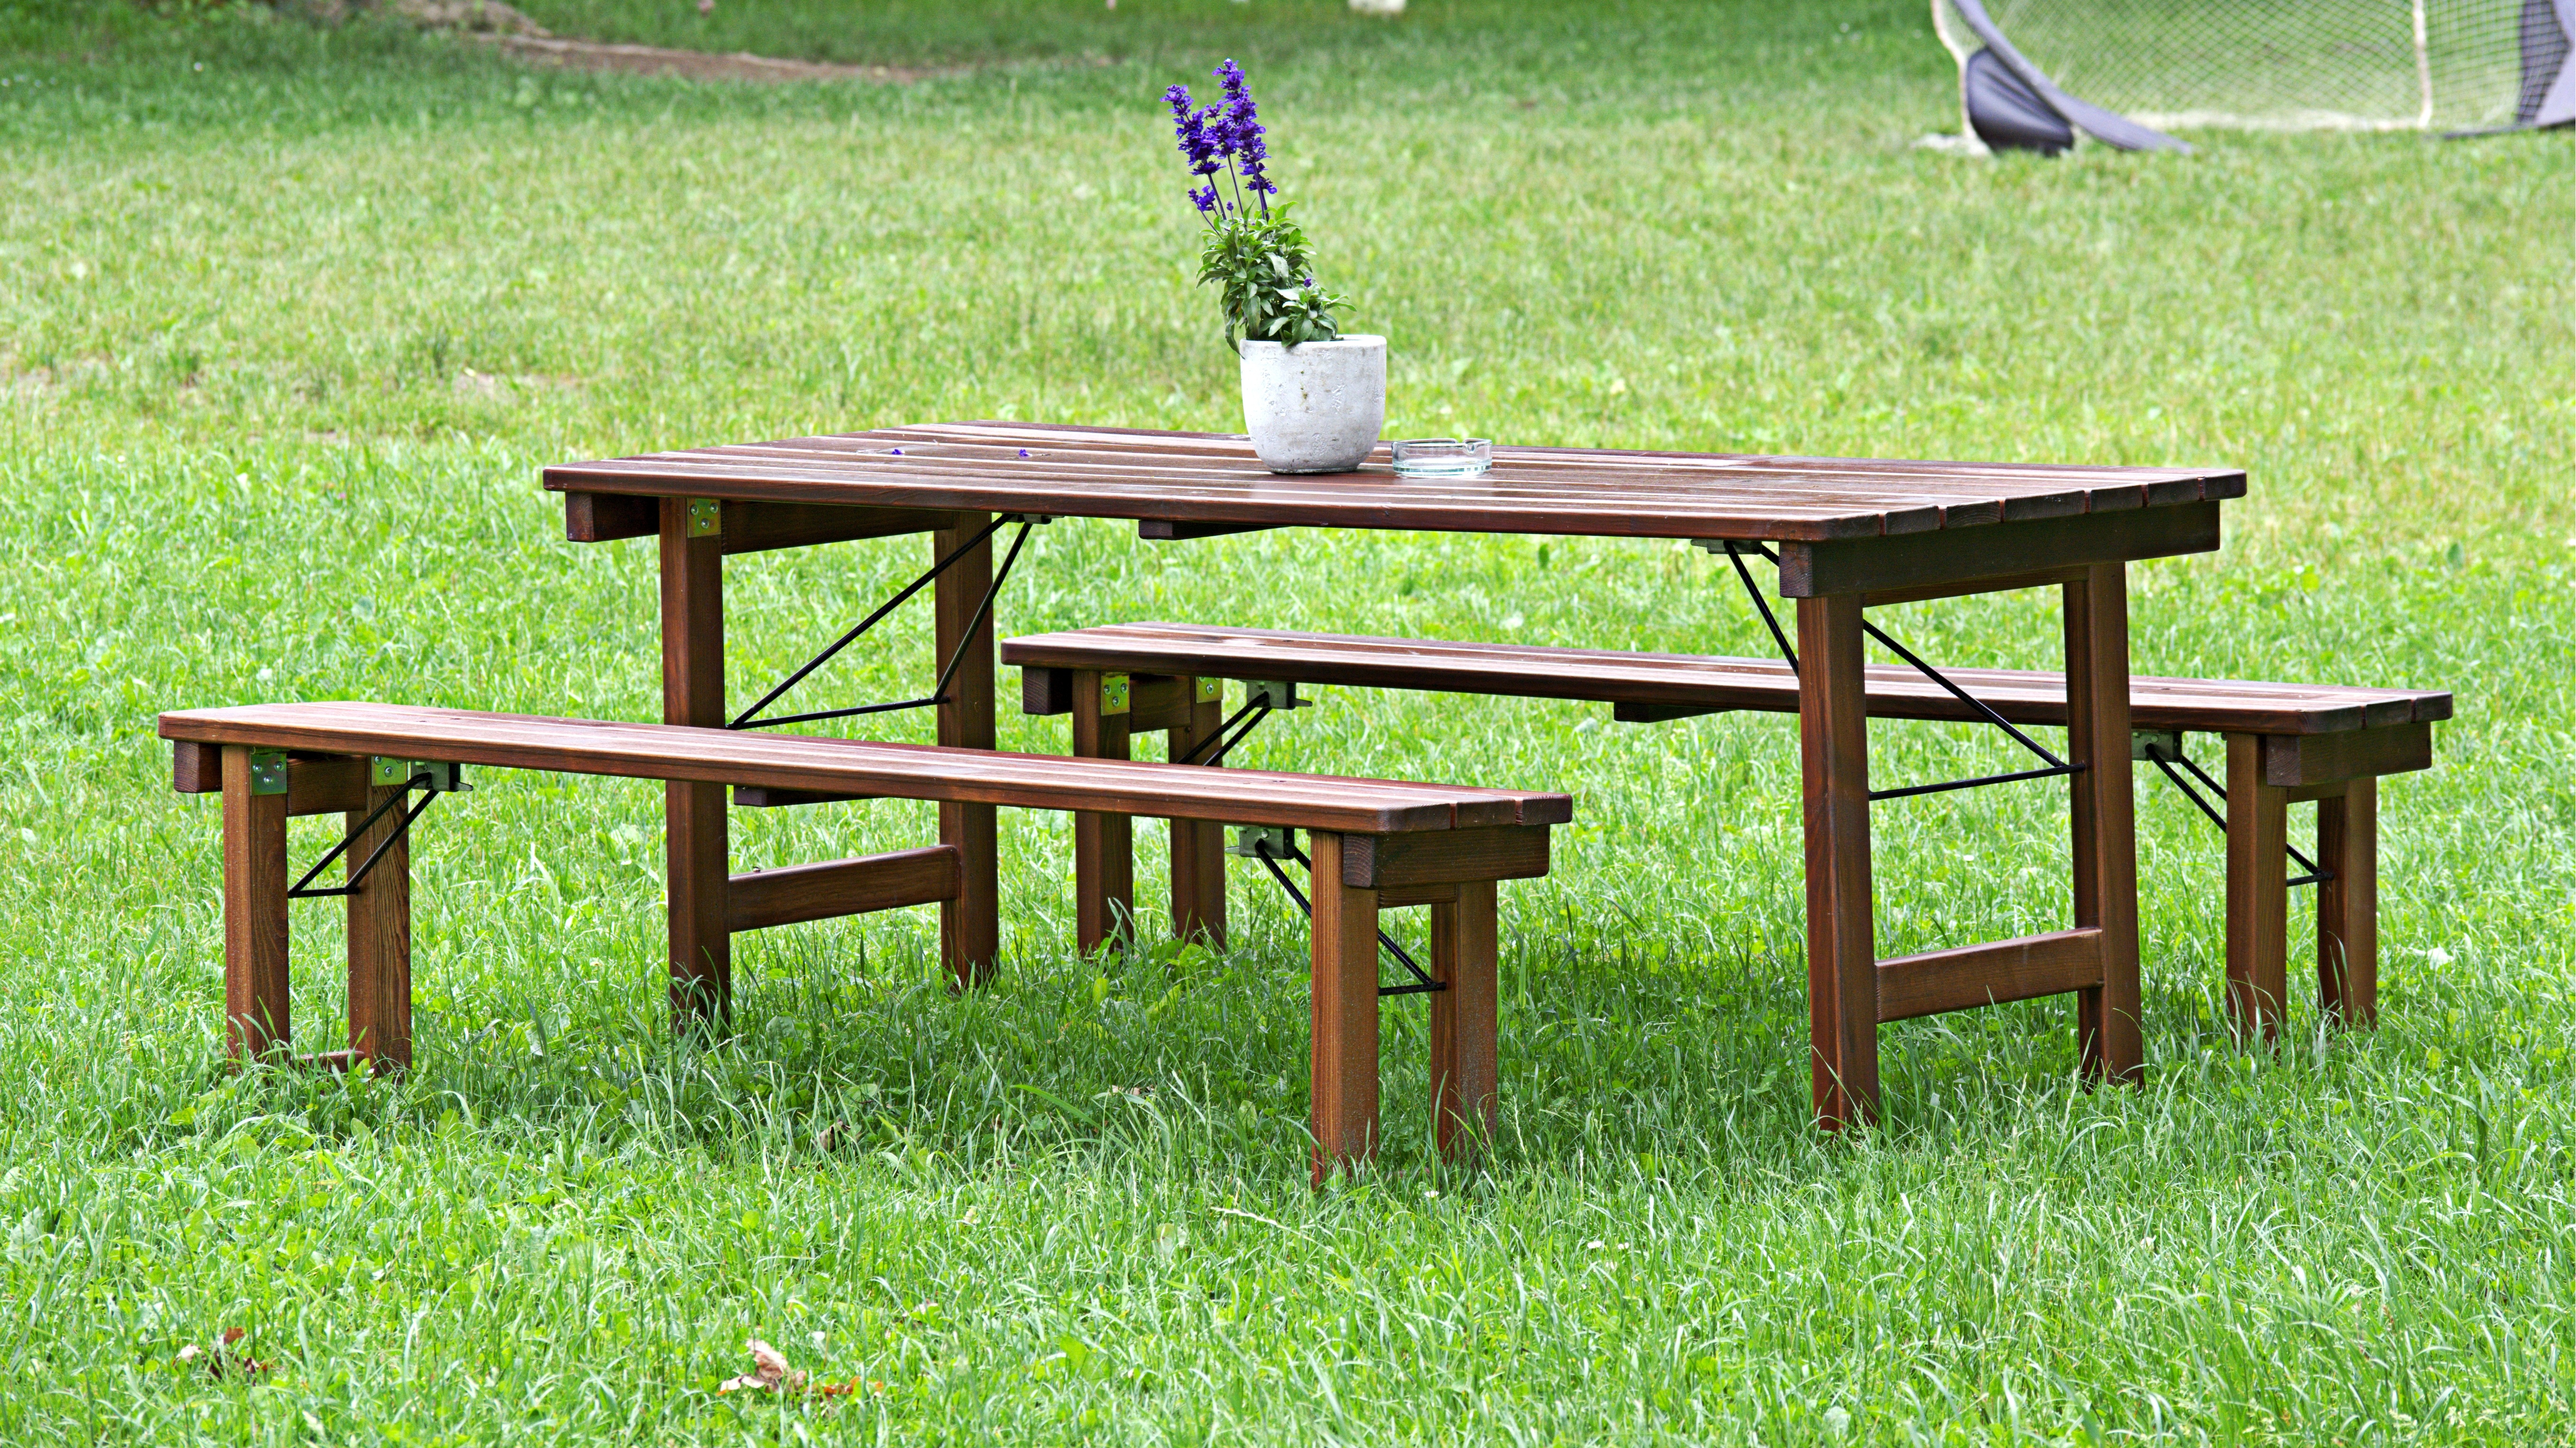
table, nature, wood, bench, chair, seat, rustic, relax, rest, set, furniture, wooden bench, bank, resting place, click, outdoor furniture